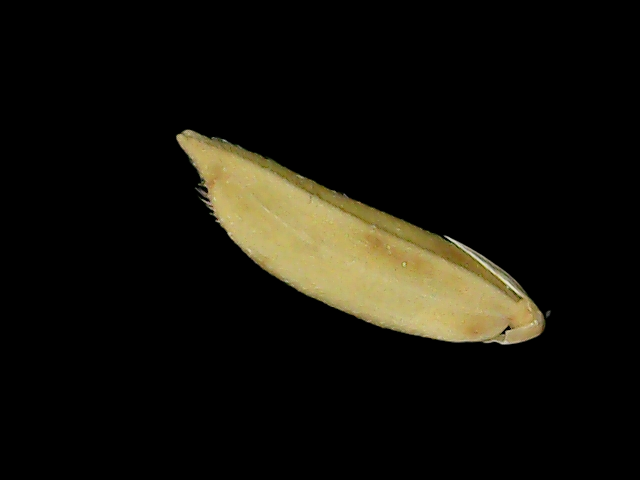
Rice variety: Bd75